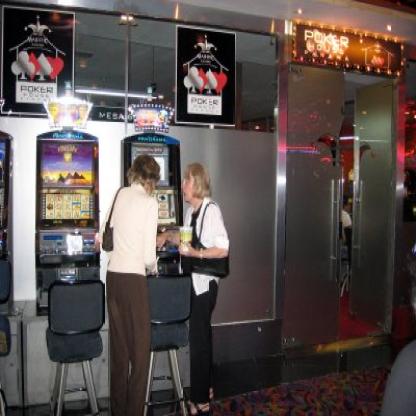
Scene: Indoor